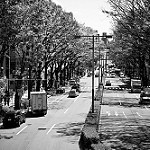
Label: B & W